Antoaneta Stefanova

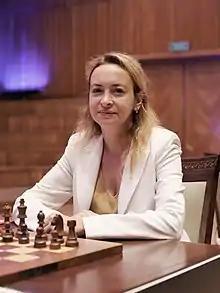
Stefanova in 2022

Antoaneta Stefanova (born 19 April 1979) is a Bulgarian chess grandmaster and Women's World Champion from 2004 to 2006. She has represented Bulgaria in the Chess Olympiad in 2000 and the Women's Chess Olympiad since 1992.